Frank Shostak

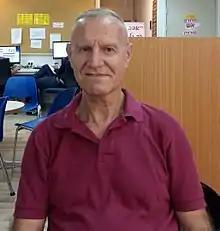
Frank Shostak, July 2017

Frank Shostak is an Austrian School economist. He is an adjunct scholar of the Mises Institute. His consulting firm, Applied Austrian School Economics, provides in-depth assessments and reports of financial markets and global economies.